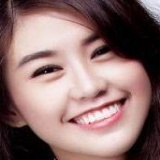
diễn viên Ngọc Thảo